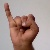
The image shows a hand gesture representing the letter 'I' in Indian Sign Language.